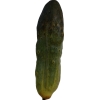
Label: cucumber